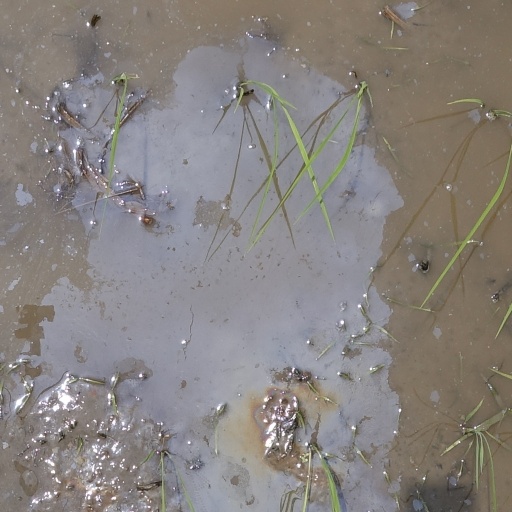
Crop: rice